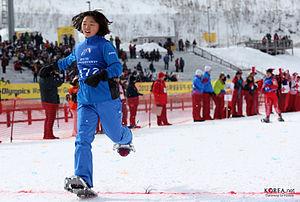
Inspirés des Jeux olympiques, les Jeux olympiques spéciaux s’adressent à des personnes en situation de handicap mental âgées de 8 à 80 ans. L'accent est mis sur la participation de chacun plutôt que sur l'exploit sportif.